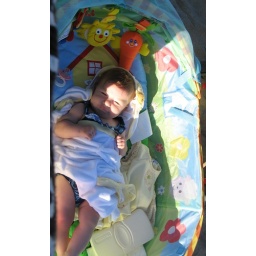
in the beach house